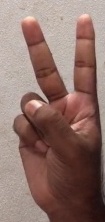
ASL sign: 2